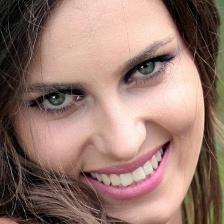
Label: faces